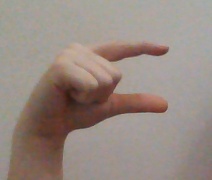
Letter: dal